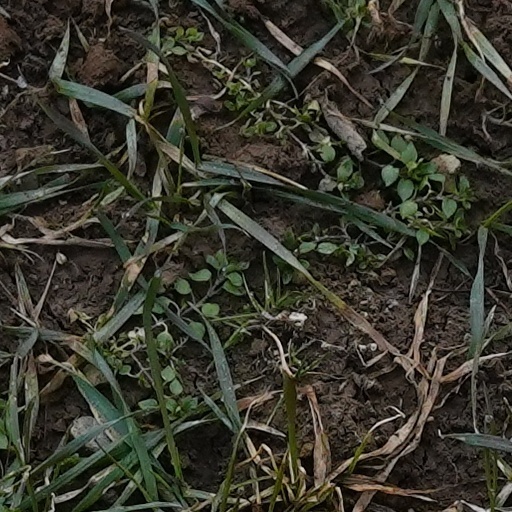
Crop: wheat